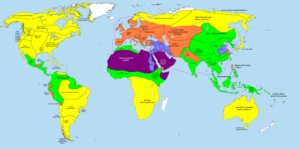
L’Afrique de l’Ouest est une région terrestre couvrant toute la partie occidentale de l’Afrique subsaharienne. Elle comprend approximativement les pays côtiers au nord du golfe de Guinée jusqu’au fleuve Sénégal, les pays couverts par le bassin du fleuve Niger ainsi que les pays de l’arrière-pays sahélien.
Les civilisations et cultures antiques rassemblent des sociétés qui ont existé durant l'Antiquité, c'est-à-dire entre environ 3 300 ans av. J.-C. et le Ve siècle de notre ère pour le Moyen-Orient, l'Afrique du Nord et l'Europe, et à des périodes qui démarrent un peu plus tard dans le reste du monde. Certaines d'entre elles ont adopté l'écriture et bâti des royaumes ou des empires centralisés. D'autres ont développé une culture bien identifiée par l'archéologie et sans écriture mais citée toutefois dans des textes antiques, principalement grecs, romains ou chinois. Les sociétés à écriture demeurent peu nombreuses dans le monde avant le Ier millénaire av. J.-C.
Voir aussi : Liste des siècles, Chiffres romains
L'expression civilisation précolombienne s'applique aux peuples autochtones de l'Amérique dont l'unité culturelle s'est déterminée avant la découverte européenne de ce continent par Christophe Colomb. L'histoire de ces civilisations couvre les millénaires écoulés depuis les premières traces de peuplement au Paléolithique supérieur jusqu’à la colonisation européenne des Amériques à l’époque moderne